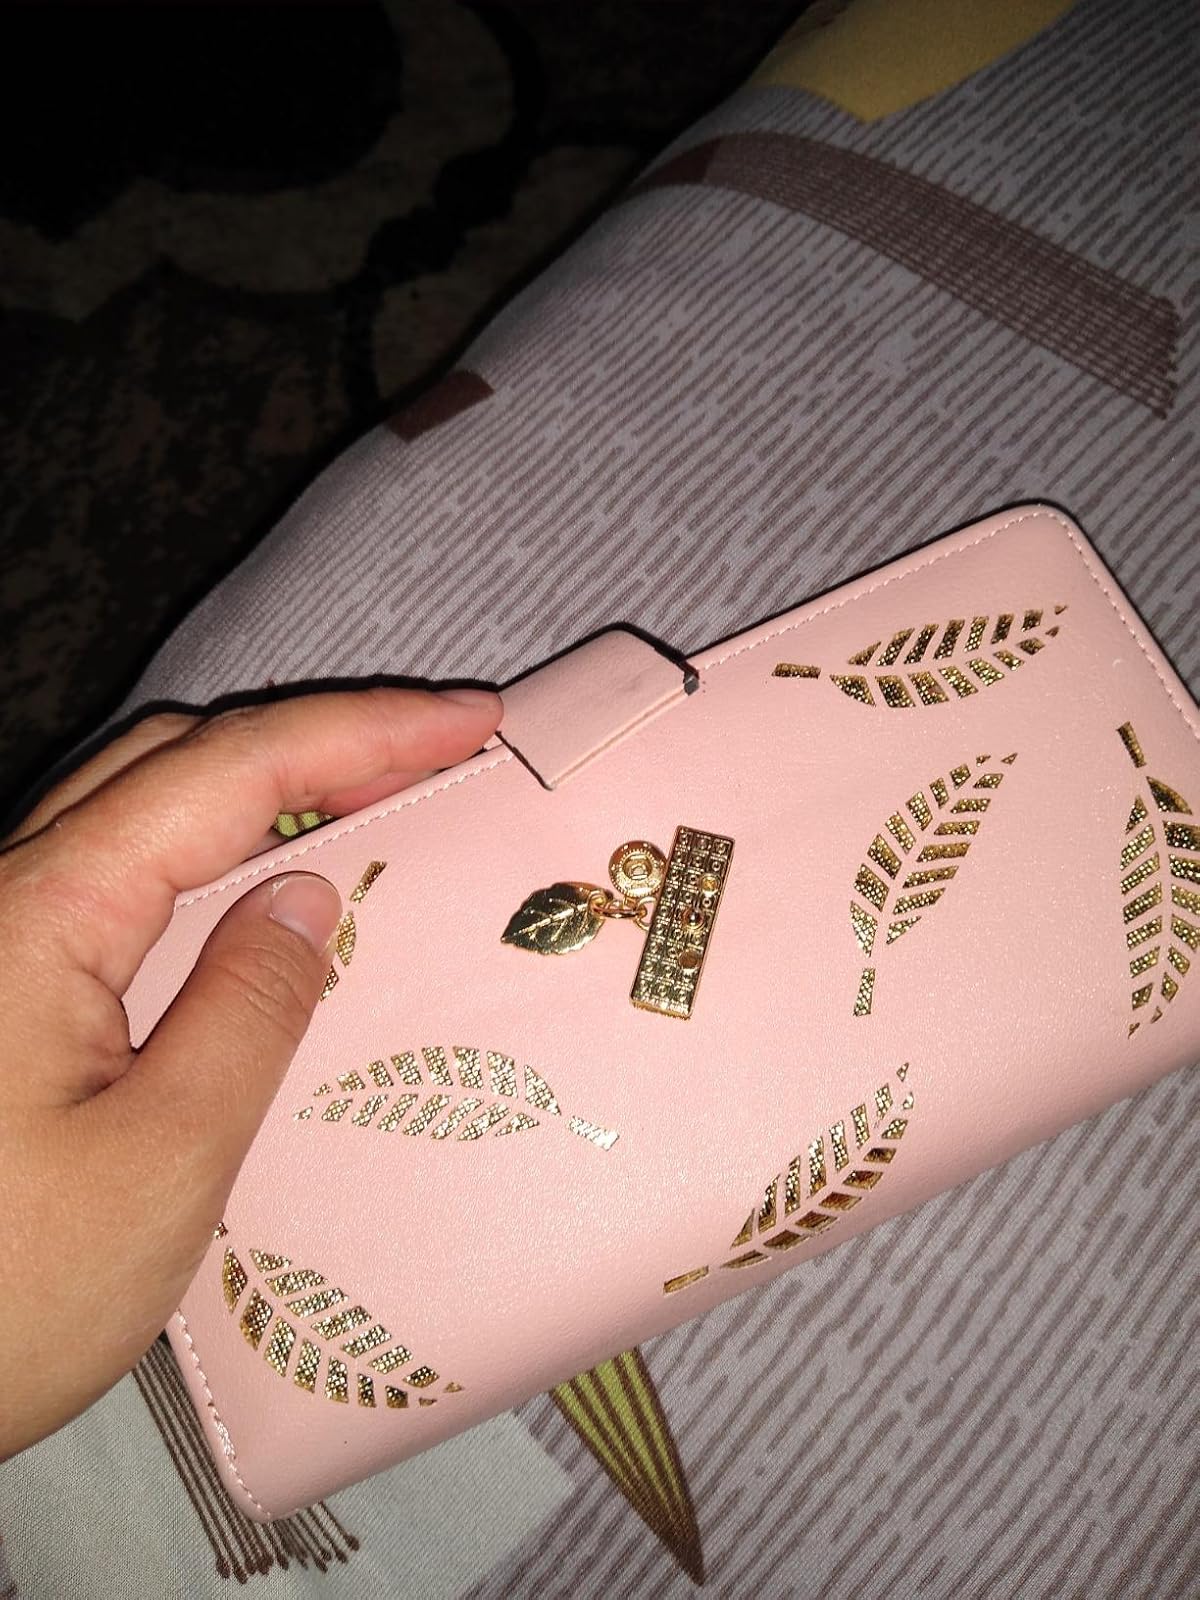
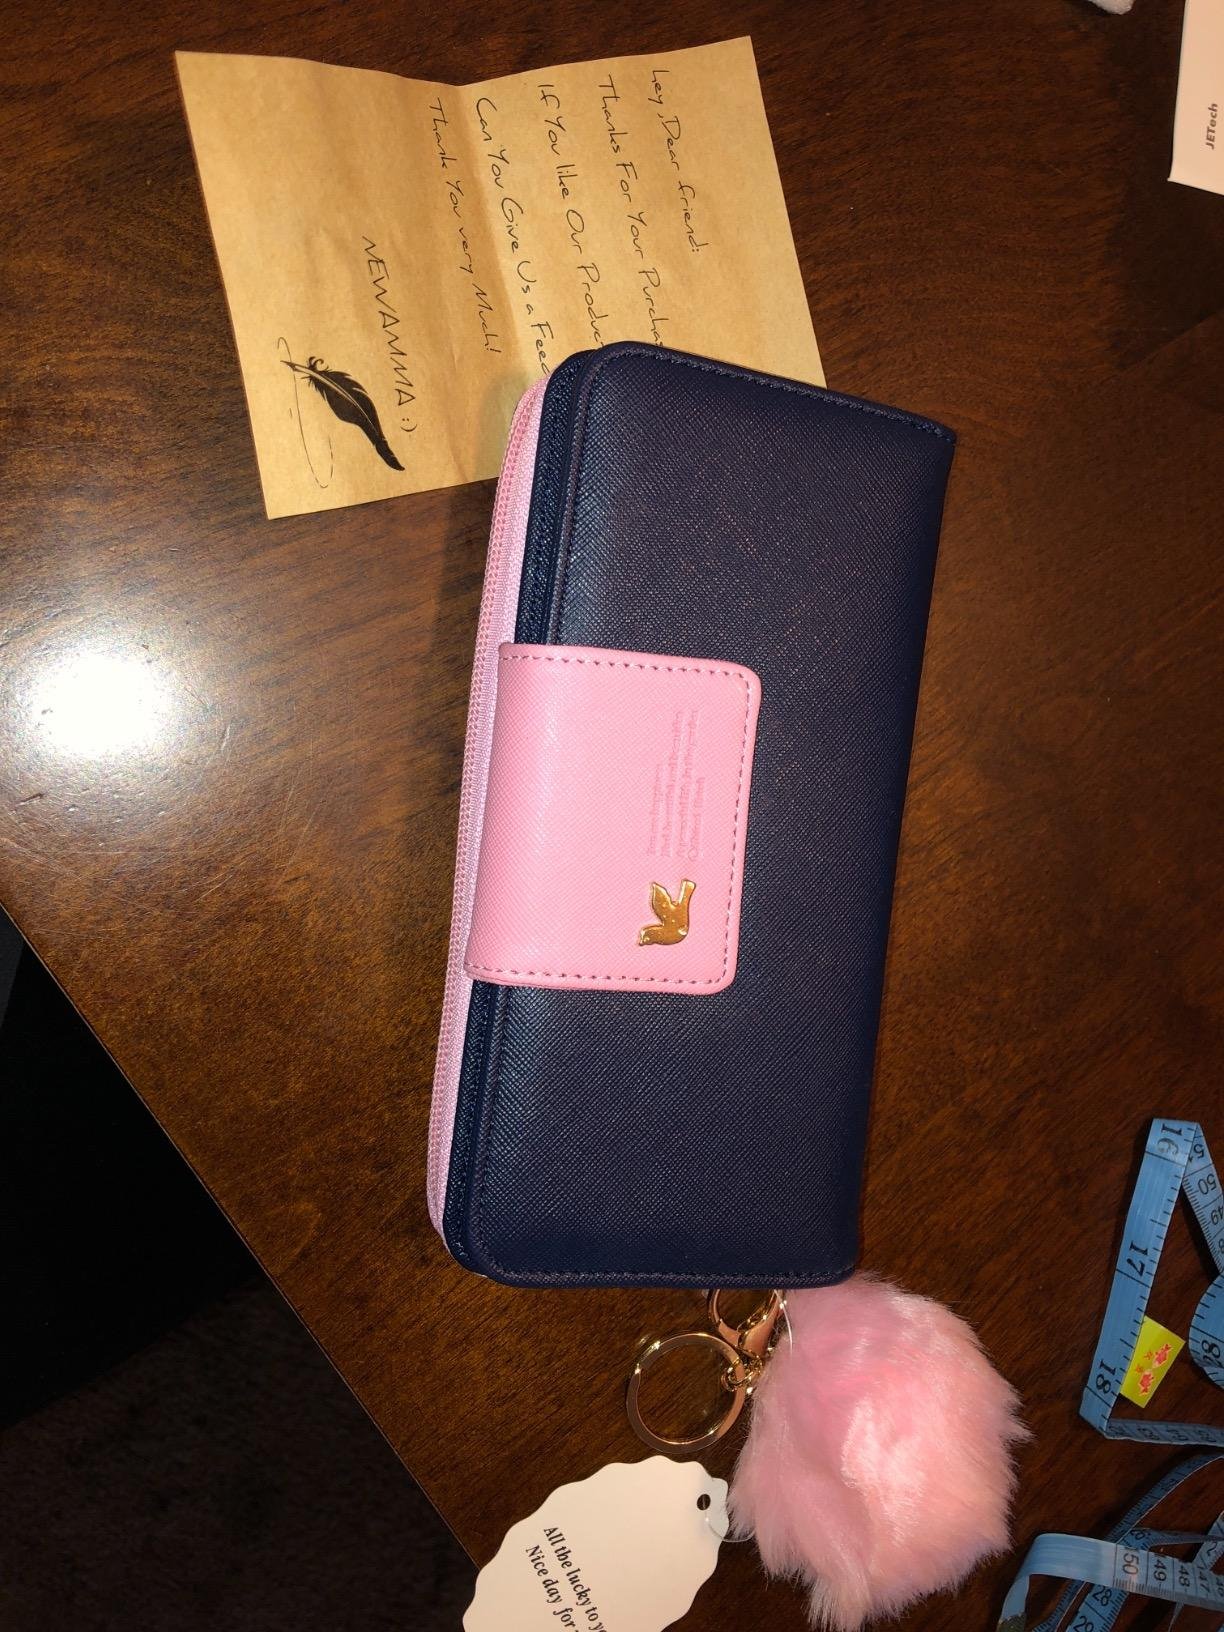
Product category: accessories_handbag
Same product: no